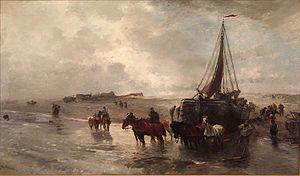
Ce que l'histoire de l'art appelle l'École de peinture de Düsseldorf est un groupe de peintres du XIXᵉ siècle formés à l'Académie des beaux-arts de Düsseldorf, qui y ont enseigné, de professeurs qui y ont suivi des leçons privées ou qui ont travaillé dans l'environnement proche de l'Académie.
Gregor von Bochmann était un artiste peintre et dessinateur germano-balte qui a étudié à la Kunstakademie Düsseldorf et s'est établi ensuite à Düsseldorf.